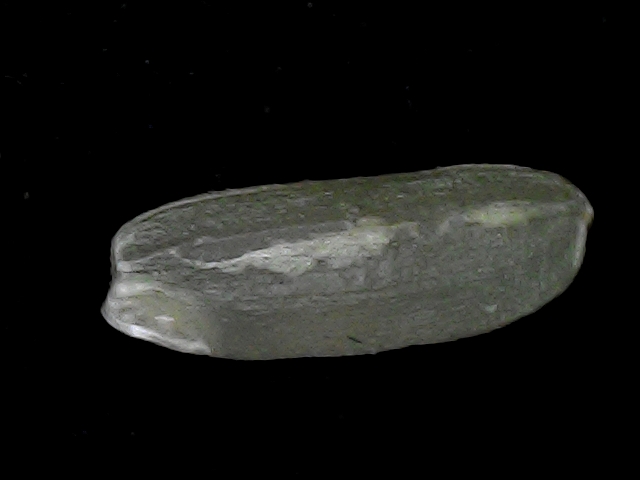
Rice variety: BD56